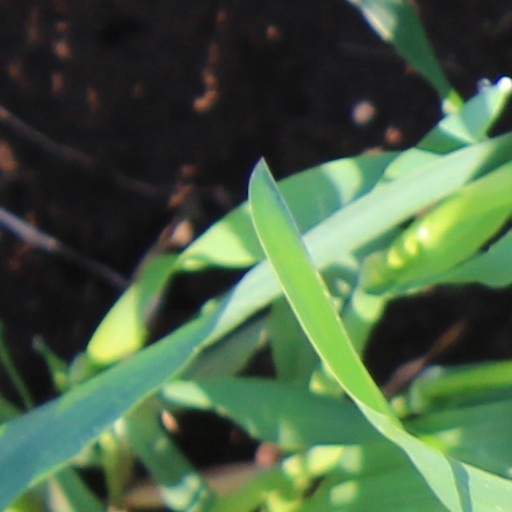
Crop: wheat